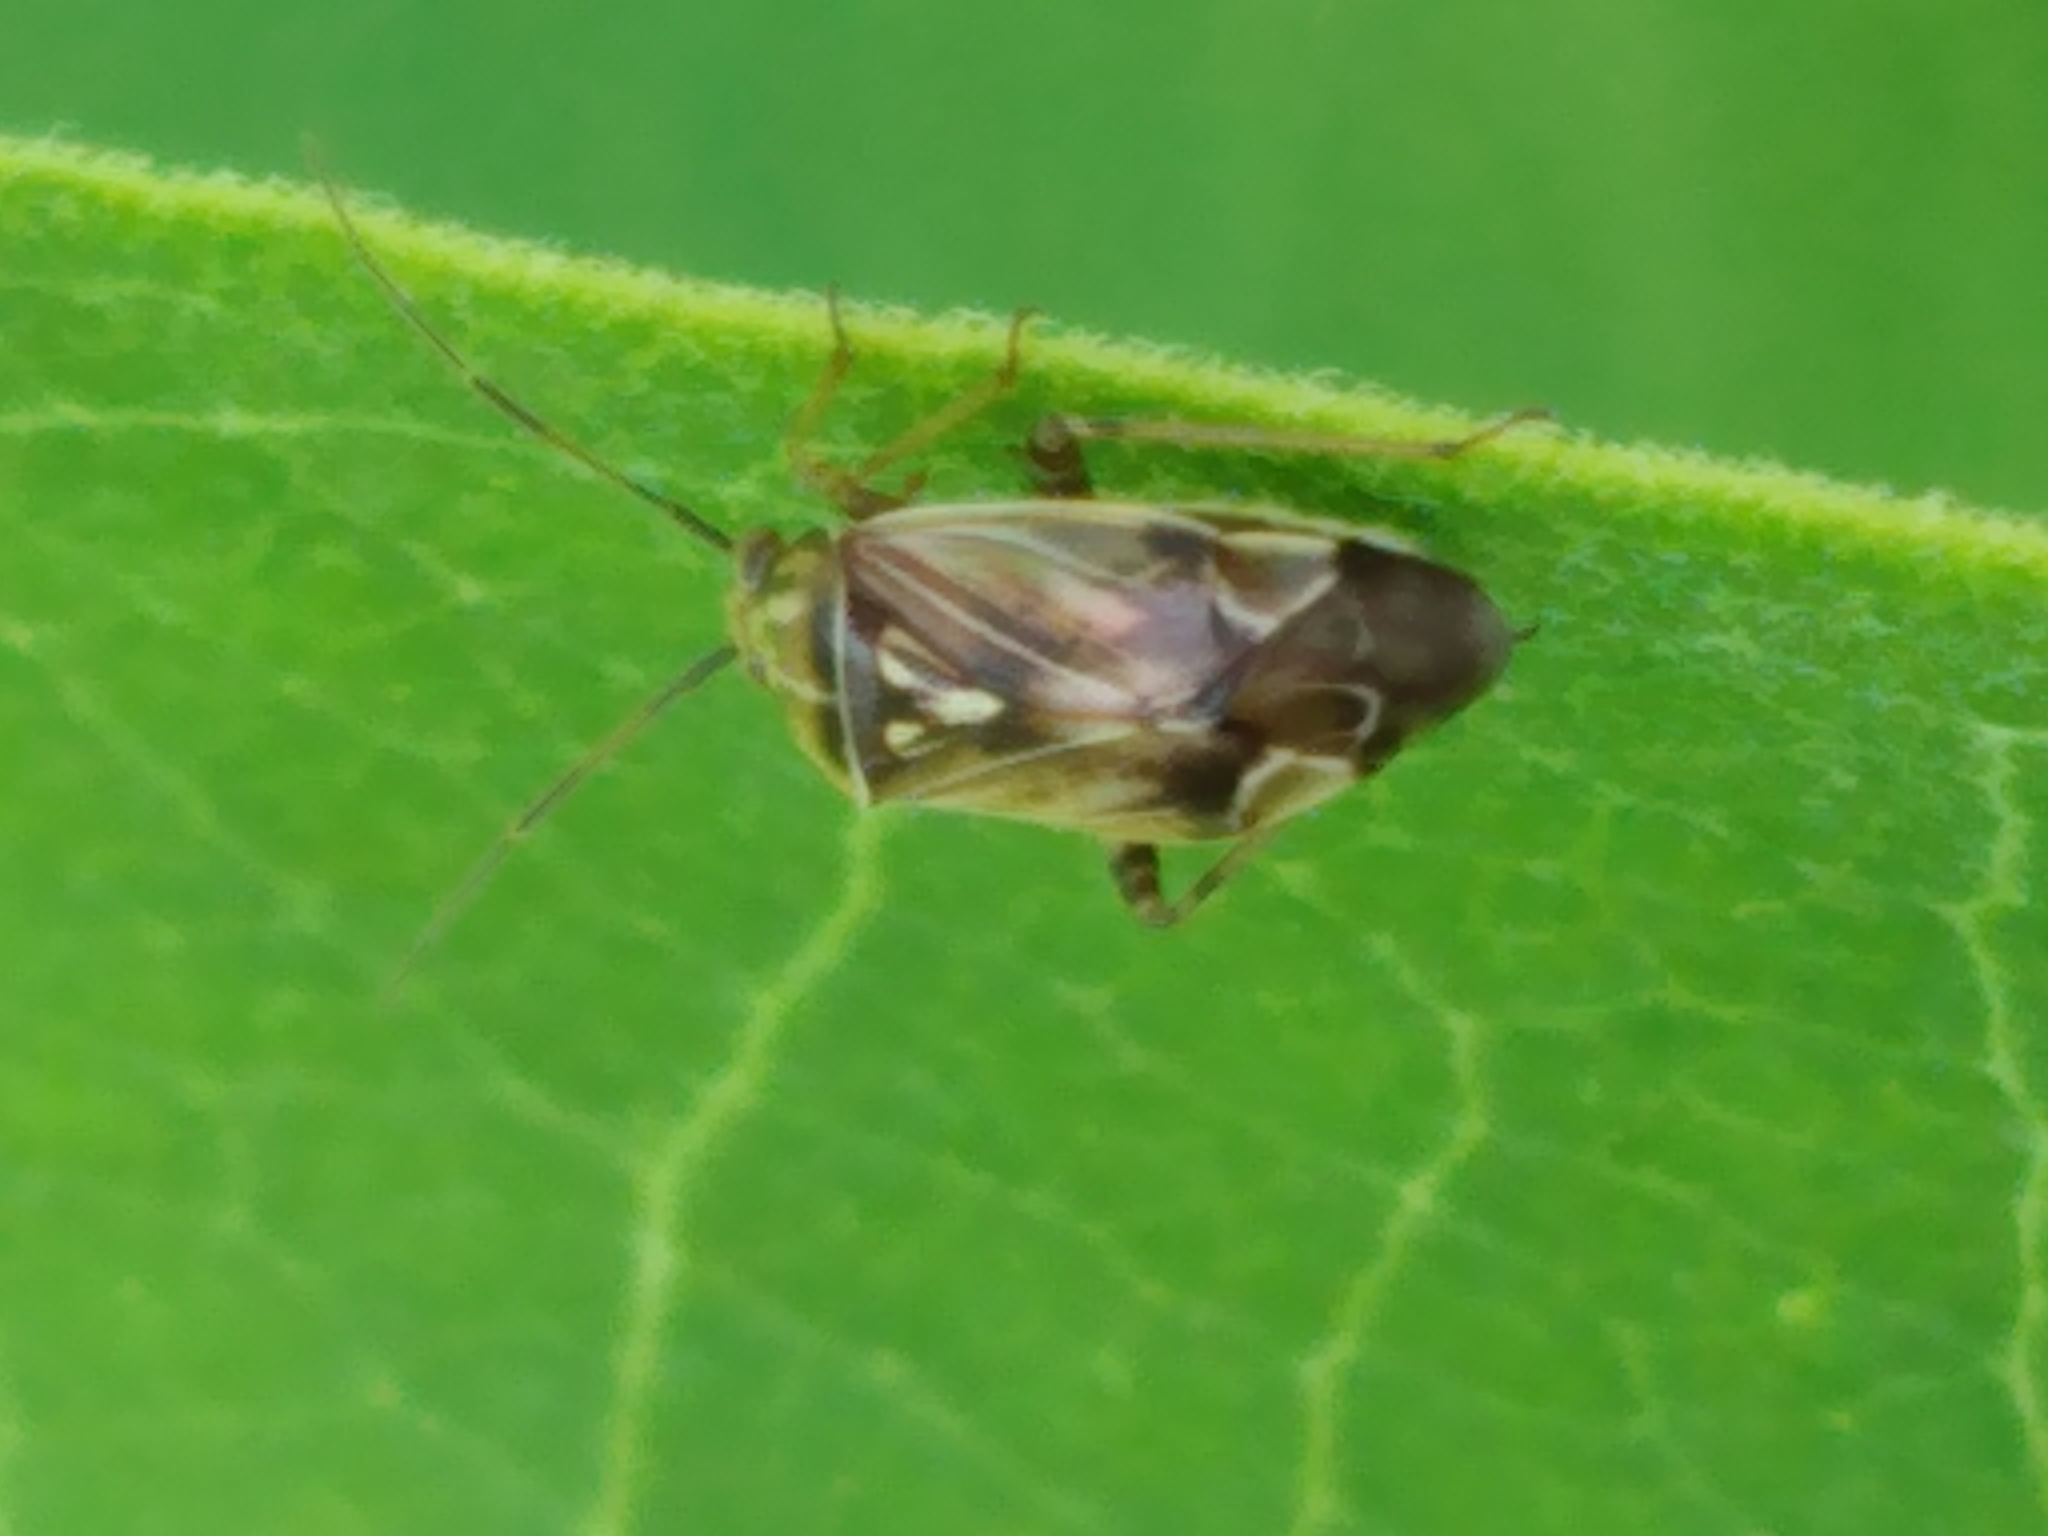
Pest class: lygus_bug